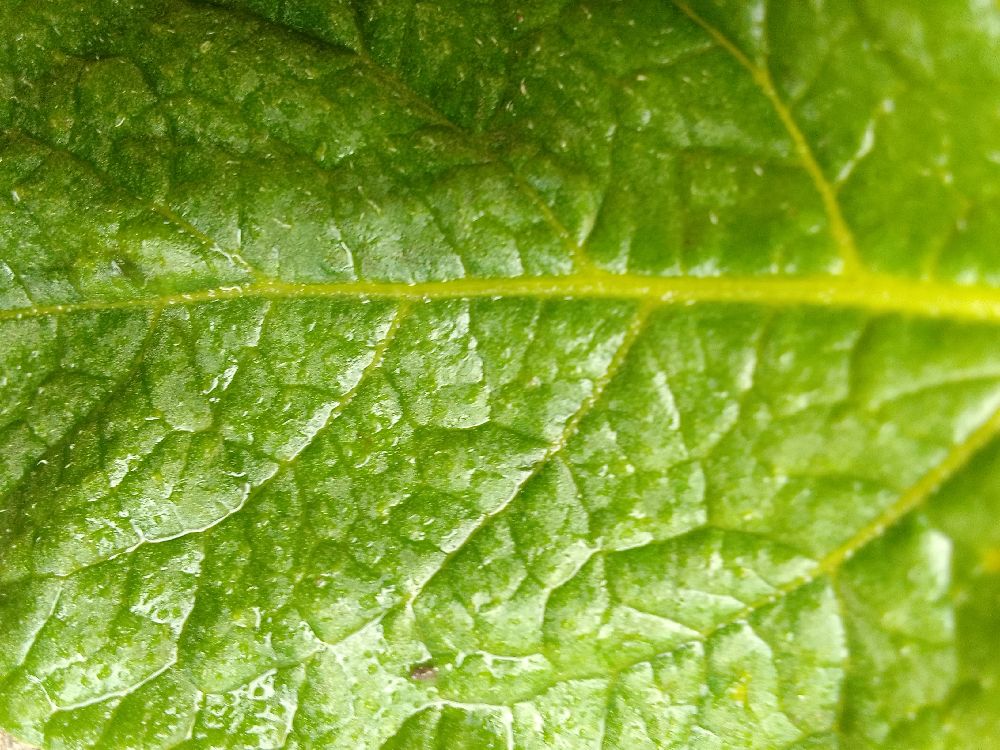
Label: Healthy